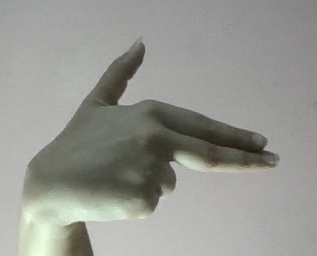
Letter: ghain